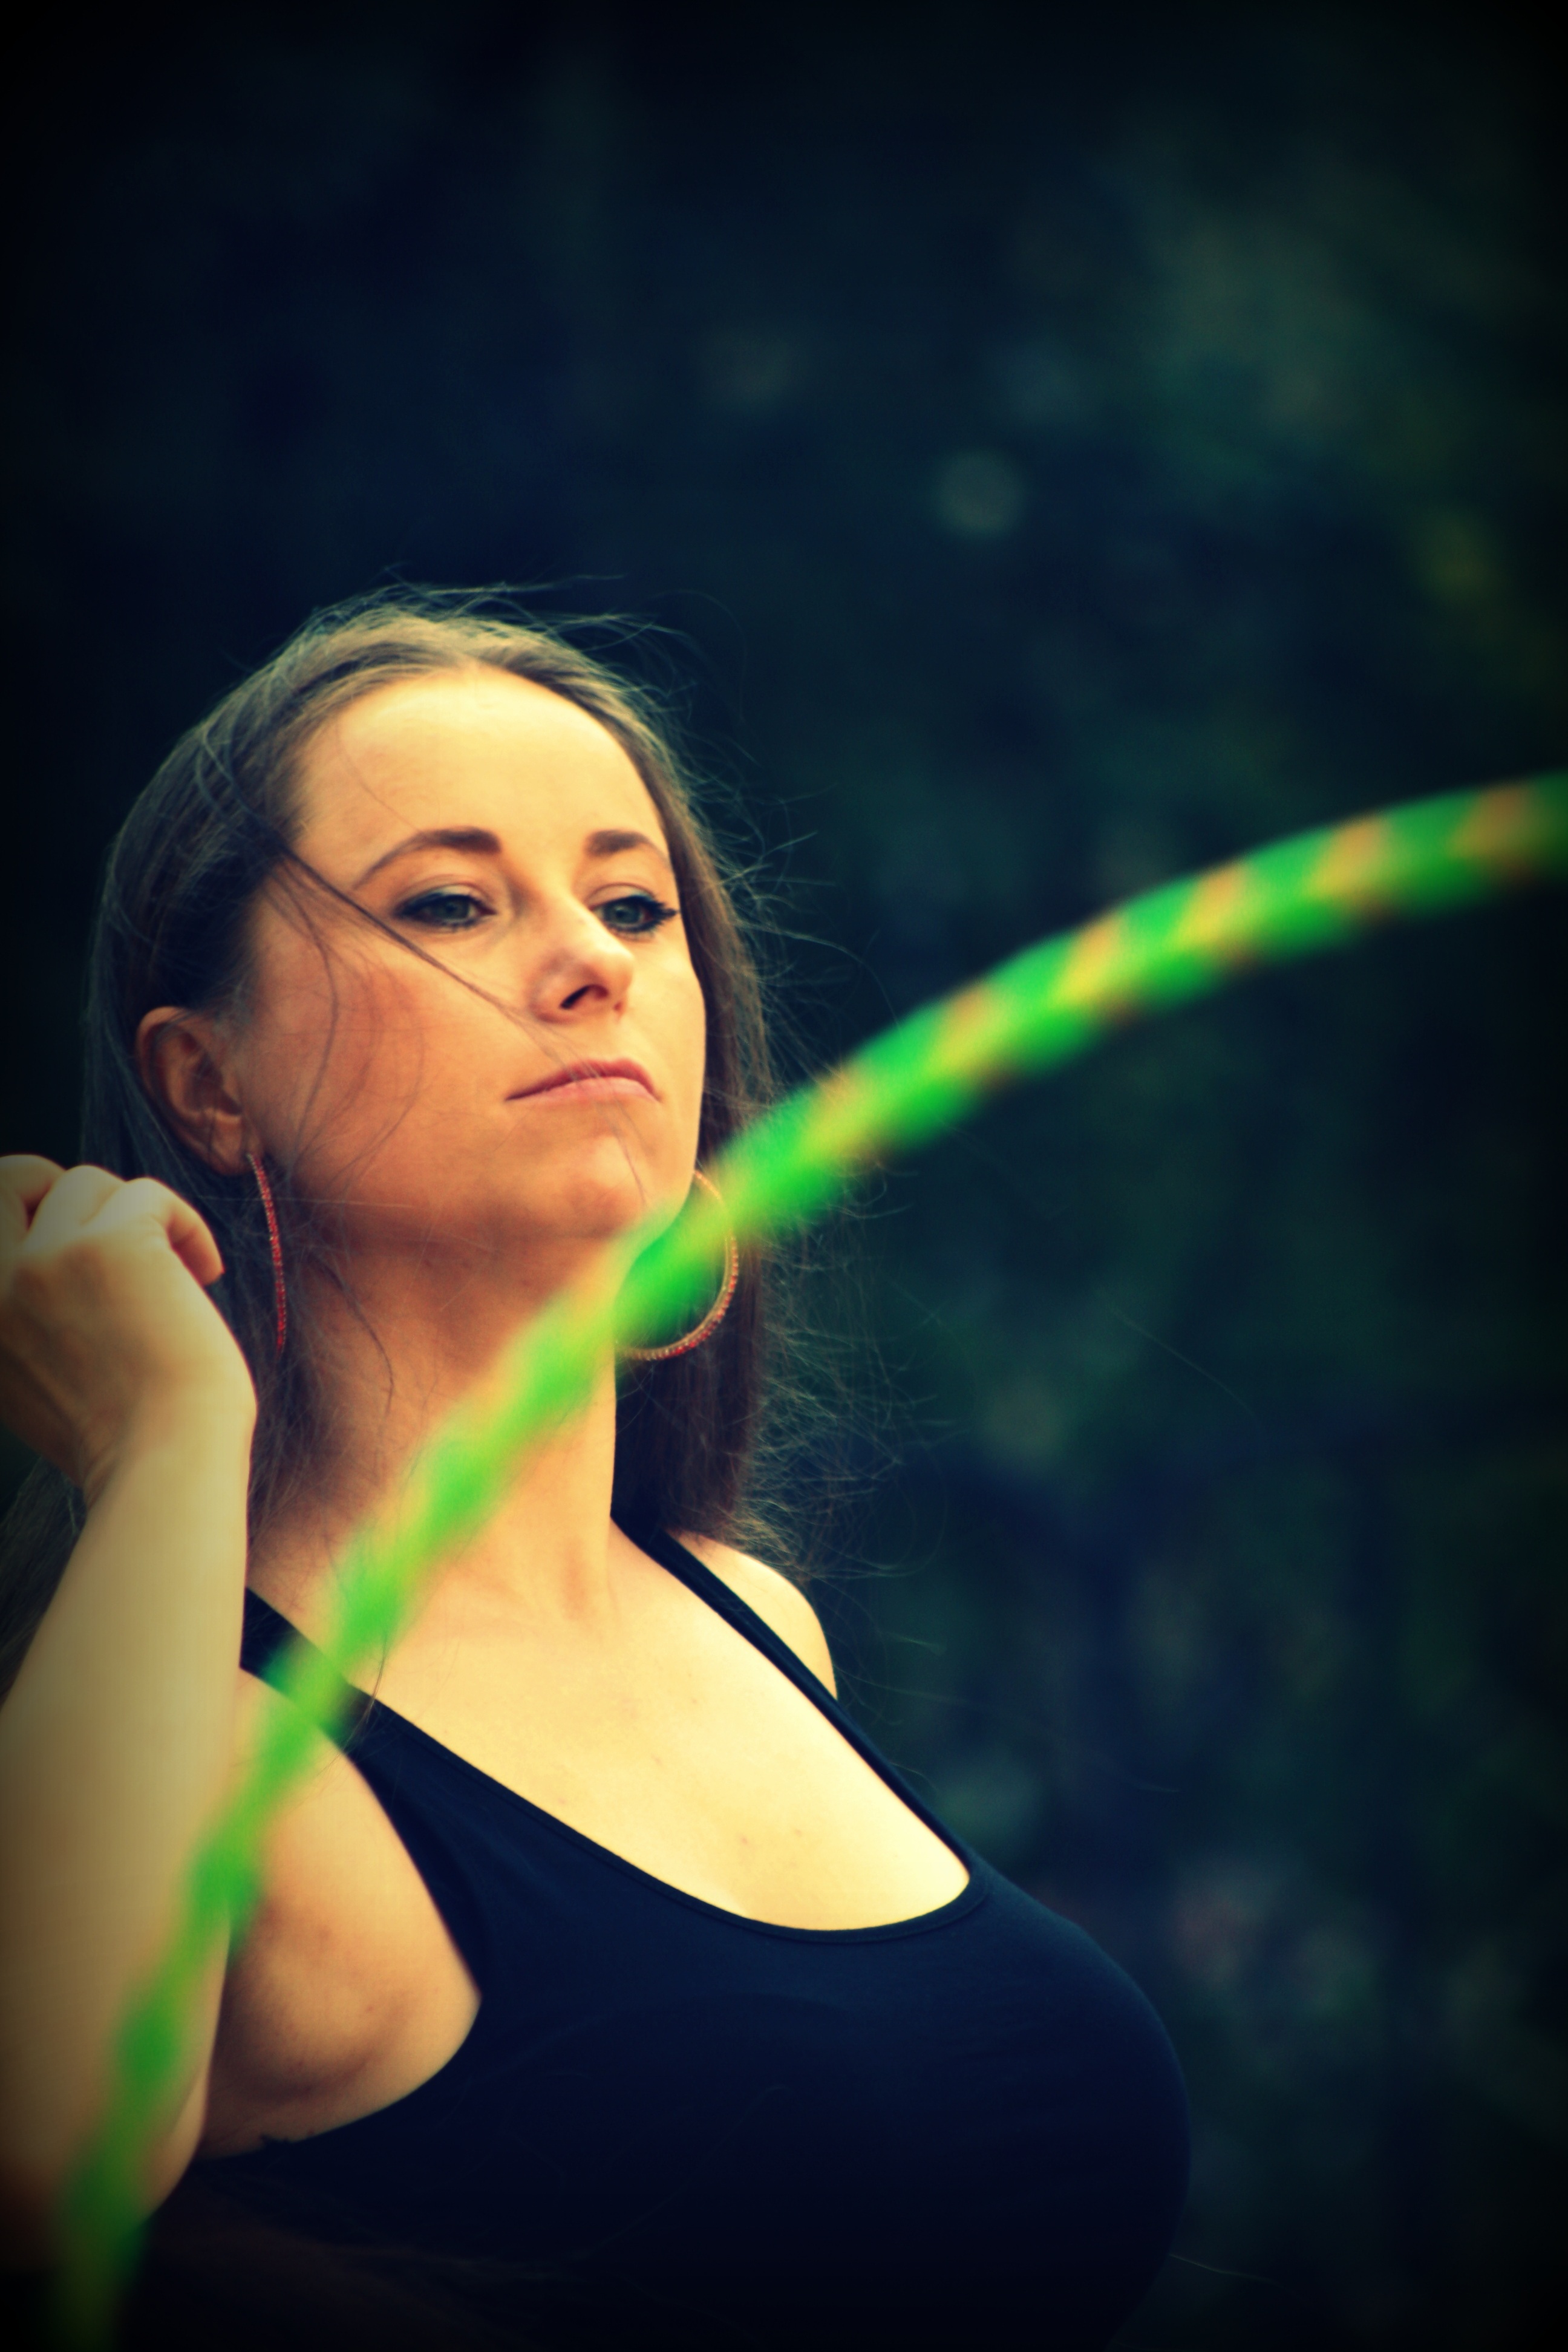
light, photography, green, color, performance, singing, entertainment, performing arts, juggler, artista, hula hop, hulahop